Camillo Benso, Count of Cavour

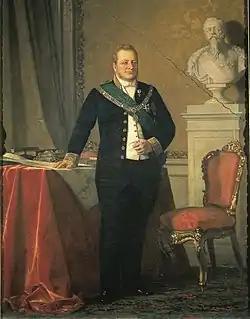
Official portrait of Cavour in 1852

The first apparently liberal moves of Pope Pius IX and the Revolutions of 1848 spawned a new movement of Italian liberalism, allowing Cavour to enter the political arena, no longer in fear of the police. He then gave a speech in front of numerous journalists in favour of a constitution for Piedmont, which was eventually granted. Cavour, unlike several other political thinkers, was not at first offered a position in the new Chamber of Deputies, as he was still a somewhat suspicious character to the nation.